Danaë (Titian paintings)

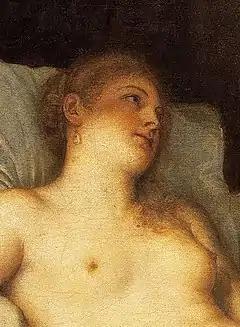
Detail of Danaë, Naples

After the original in Naples, where Cupid is to her right, he is replaced by an elderly maid, holding out a cloth or dish to catch the gold coins spilling down from an explosion of colour in the sky which represents Zeus. This figure is retained in later versions (except for Chicago), though changing in pose, appearance and action. It allows "a series of sophisticated counterpoints: youth versus old age; beauty versus loyalty; a nude figure versus a dressed figure". Her undoubted unattractiveness, pronounced in some versions, draws attention by comparison to the beauty of Danaë. In at least some versions, she also matches the conventional appearance in art of a "procuress" (as art historians like to call them) or brothel-keeper. The left side of each canvas is an interior, although sometimes showing a distant landscape view.